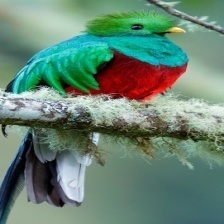
Species: QUETZAL
Scientific name: PHAROMACHRUS MOCINNO